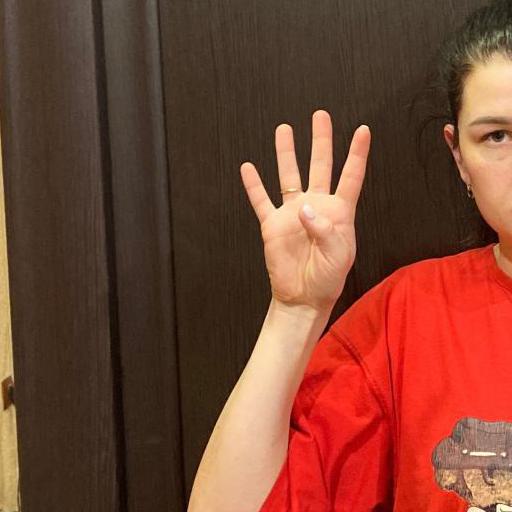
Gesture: four